Skipp Williamson

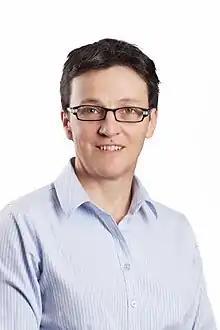
Skipp Williamson in 2013

Skipp Anne Haynes Williamson is an Australian businesswoman and founder of Partners in Performance, a management consulting firm specialising in business improvement.